Suvretta House

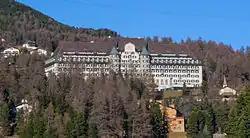
View of the hotel from the south

The building has six floors. In 2022, it had 171 rooms and 10 suites, equaling 181 total units, and is about a mile outside of town. There is a Belle Époque exterior. During 2017, a renovation was completed by UK interior designer Sue Freeman. The 181 rooms and suites face all directions around the building. "Business Traveler" described an "unusual" but "generous amount of wardrobe space," with the larger rooms "set up to encourage longer stays and the amount of clothes you would need."